Lindsey Vonn

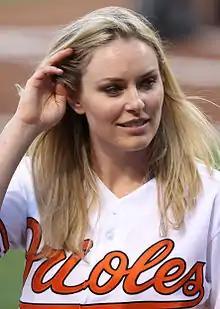
Vonn at a game between the Boston Red Sox and Baltimore Orioles, April 2011

After 3 consecutive overall World Cups, Vonn faced more serious competition from Maria Riesch of Germany in 2011. Riesch had a strong start to the season by winning 2 downhills in Lake Louise, Alberta, where Vonn had won 7 races. Vonn placed on the podium in every speed race but failed to finish in several slaloms. Riesch had 5 podiums in the first 6 slaloms and was significantly ahead in the overall ranking by the end of January. At the 2011 World Championships in Garmisch-Partenkirchen, Germany, Vonn suffered from a concussion she acquired during training a week earlier. She started in 2 events and achieved a seventh place in super-G and a silver medal in downhill.